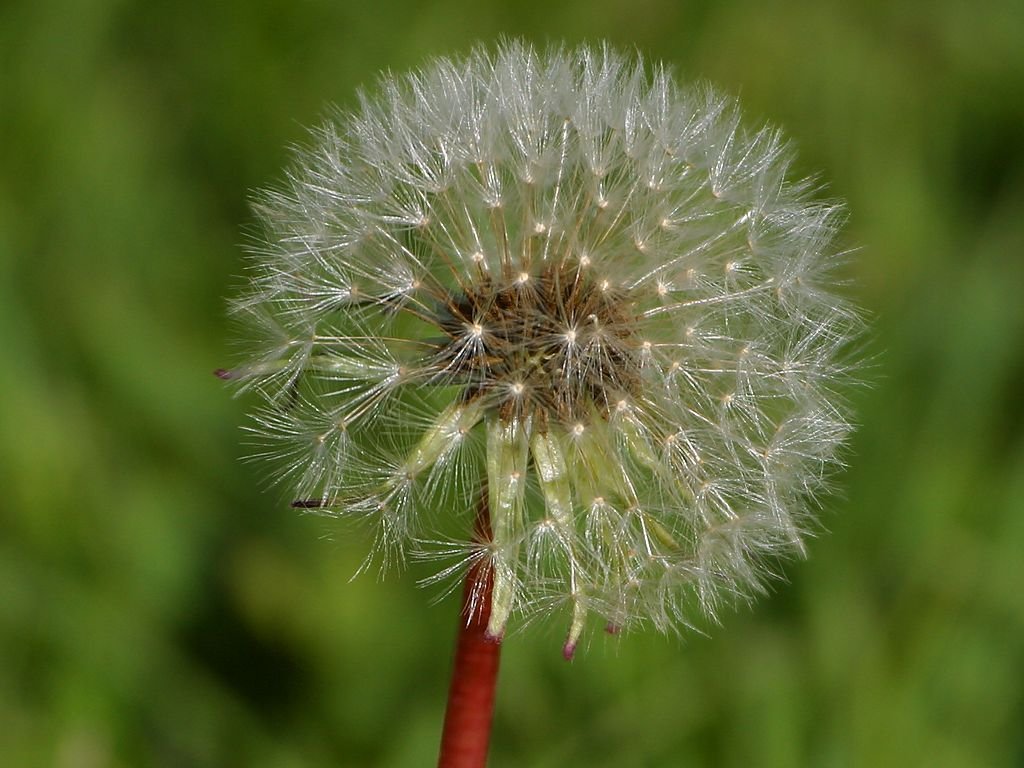
nature, grass, blossom, plant, white, photography, meadow, dandelion, prairie, flower, bloom, green, color, botany, flora, wildflower, flowers, close up, thistle, beautiful, macro photography, flowering plant, daisy family, grass family, plant stem, land plant, thorns spines and prickles